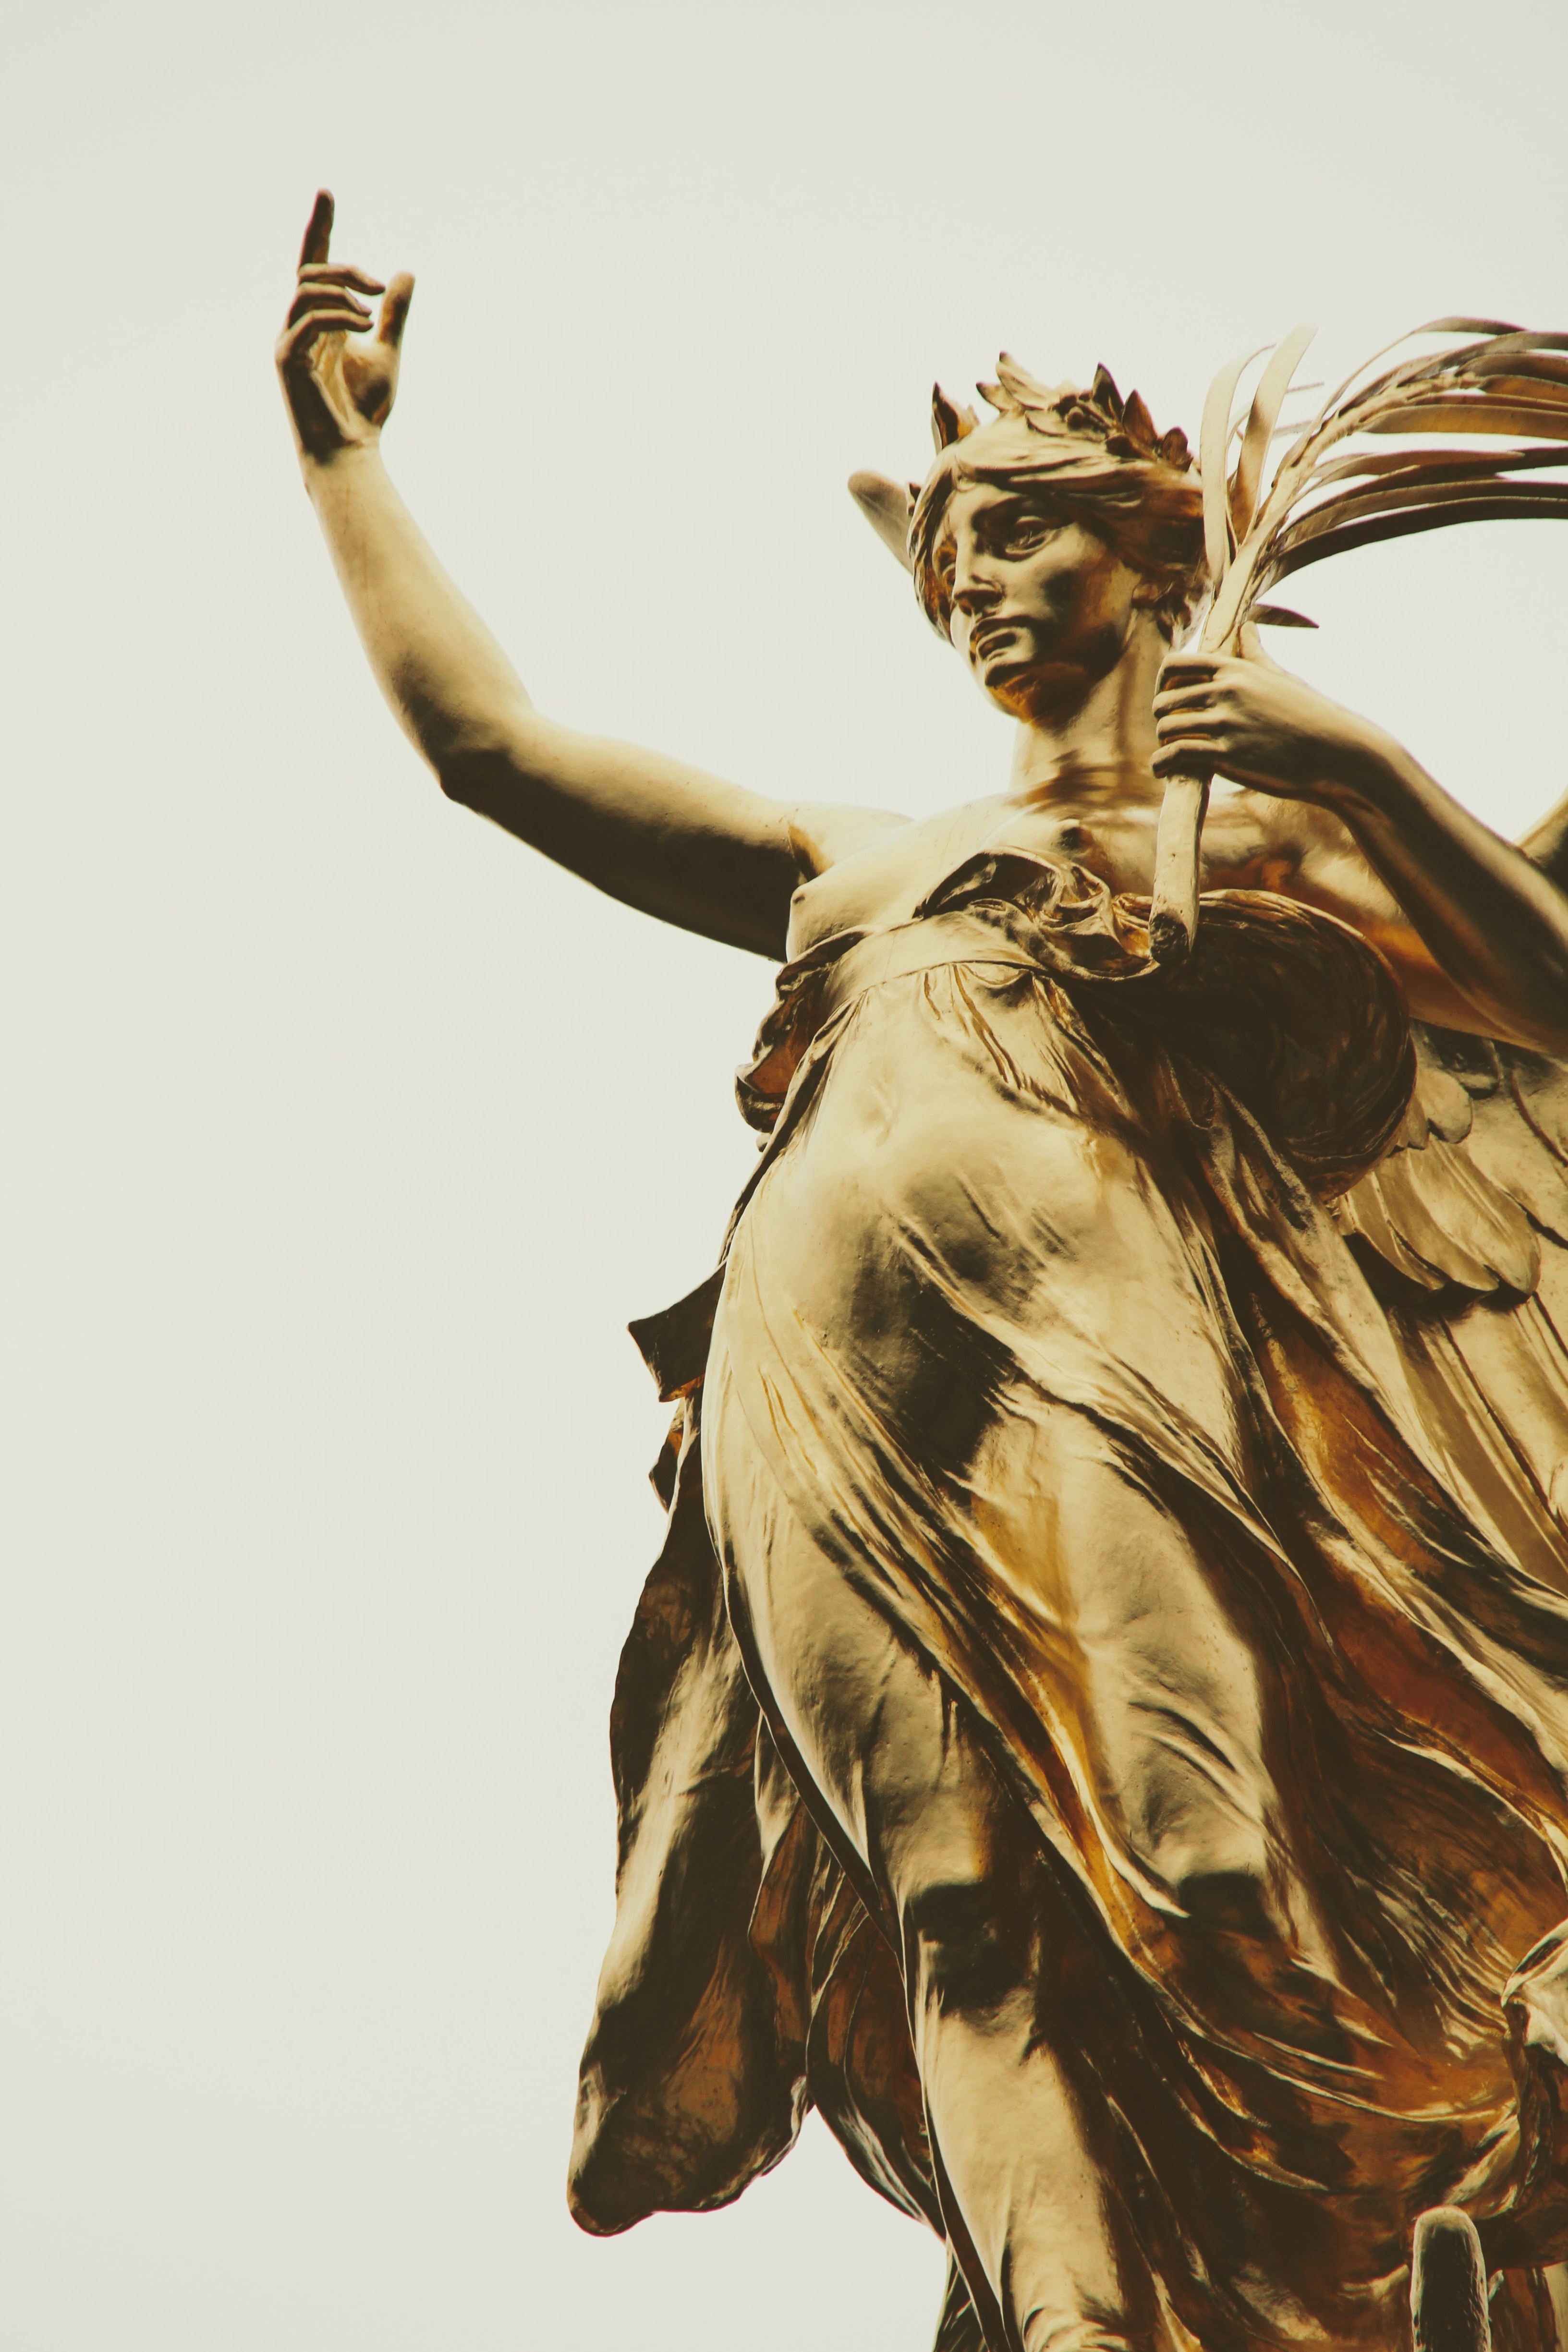
palace, monument, statue, golden, landmark, sculpture, london, art, detail, costume, historically, mythology, united kingdom, buckingham palace